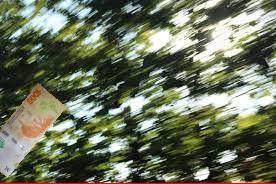
Denominación: 1000